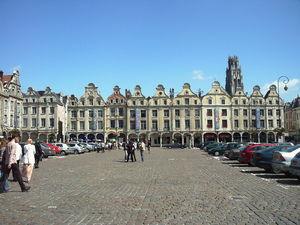
Le Pas-de-Calais est un département français, qui doit son nom au pas de Calais, le détroit qui le sépare de l'Angleterre. La préfecture de ce département est Arras. L'Insee et la Poste lui attribuent le code 62.
Cet article expose les itinéraires du roi Louis XI de 1461 à 1483.